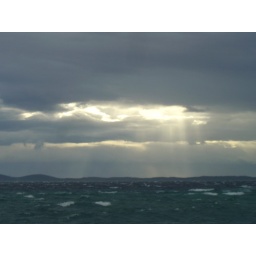
the sky was pitch black and then did this just as the ferry came over the horizon.